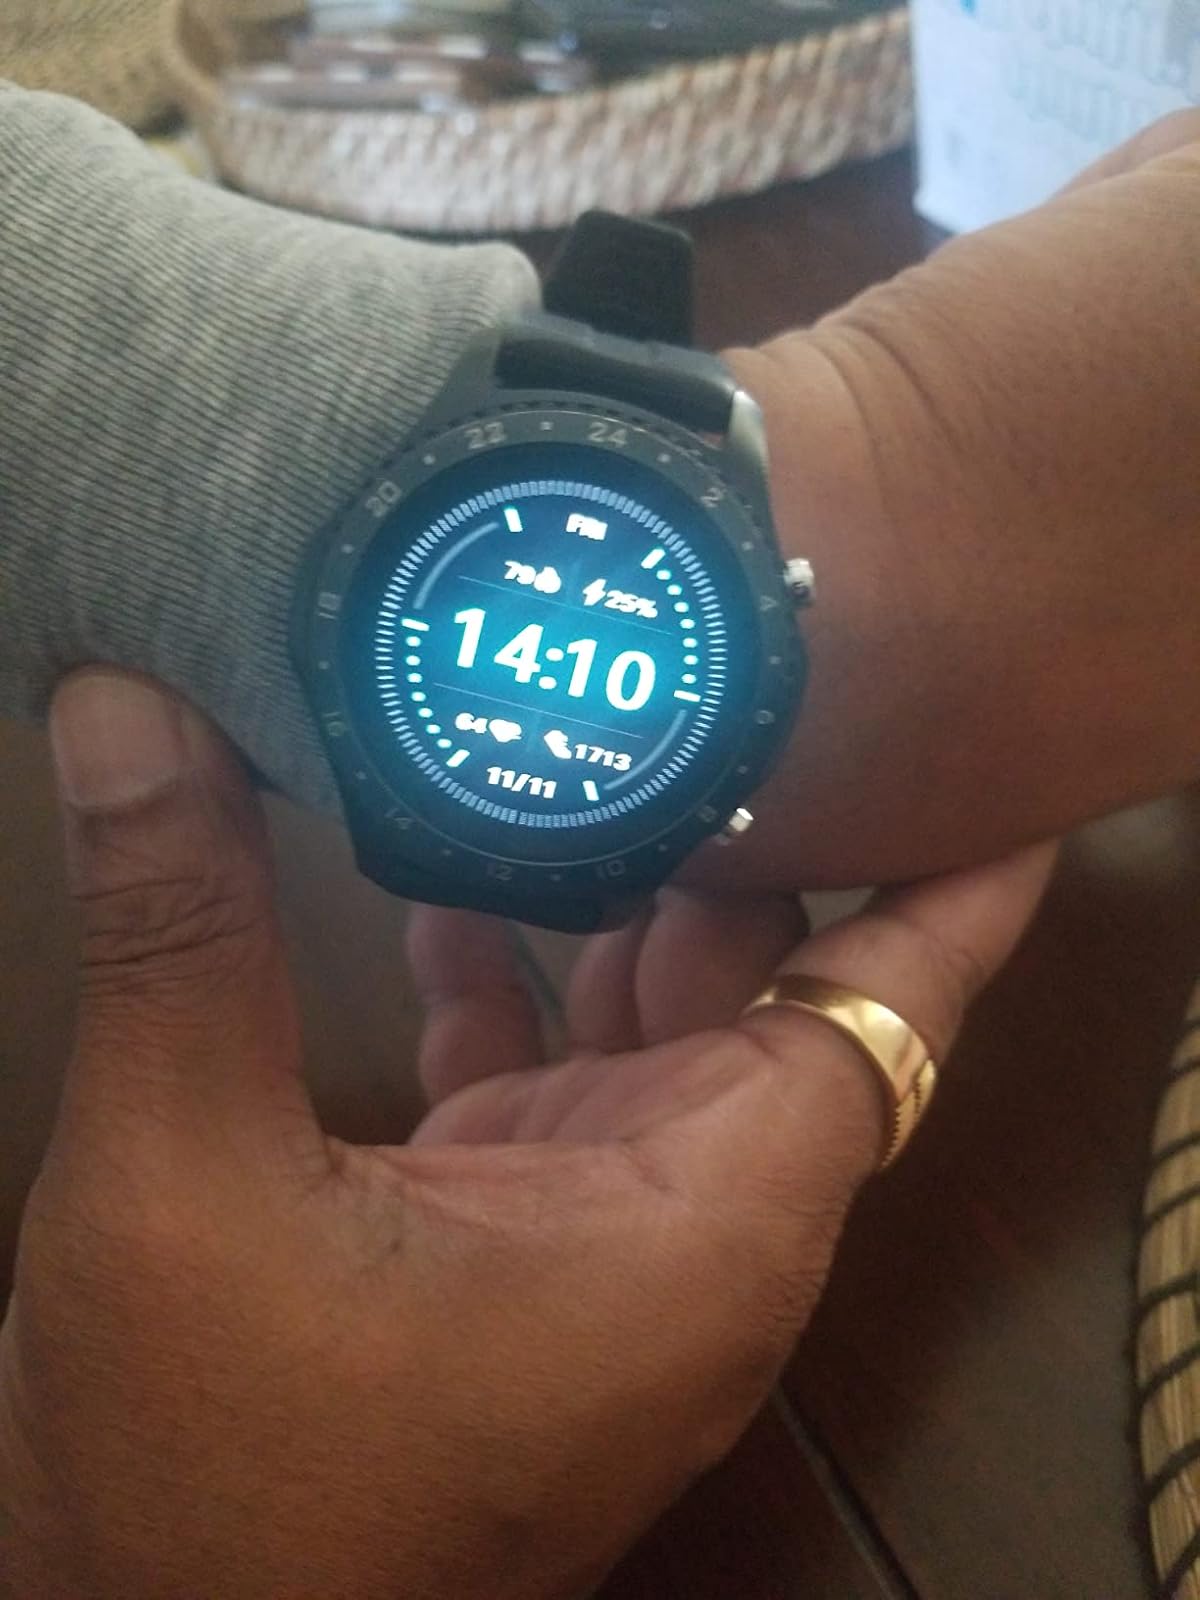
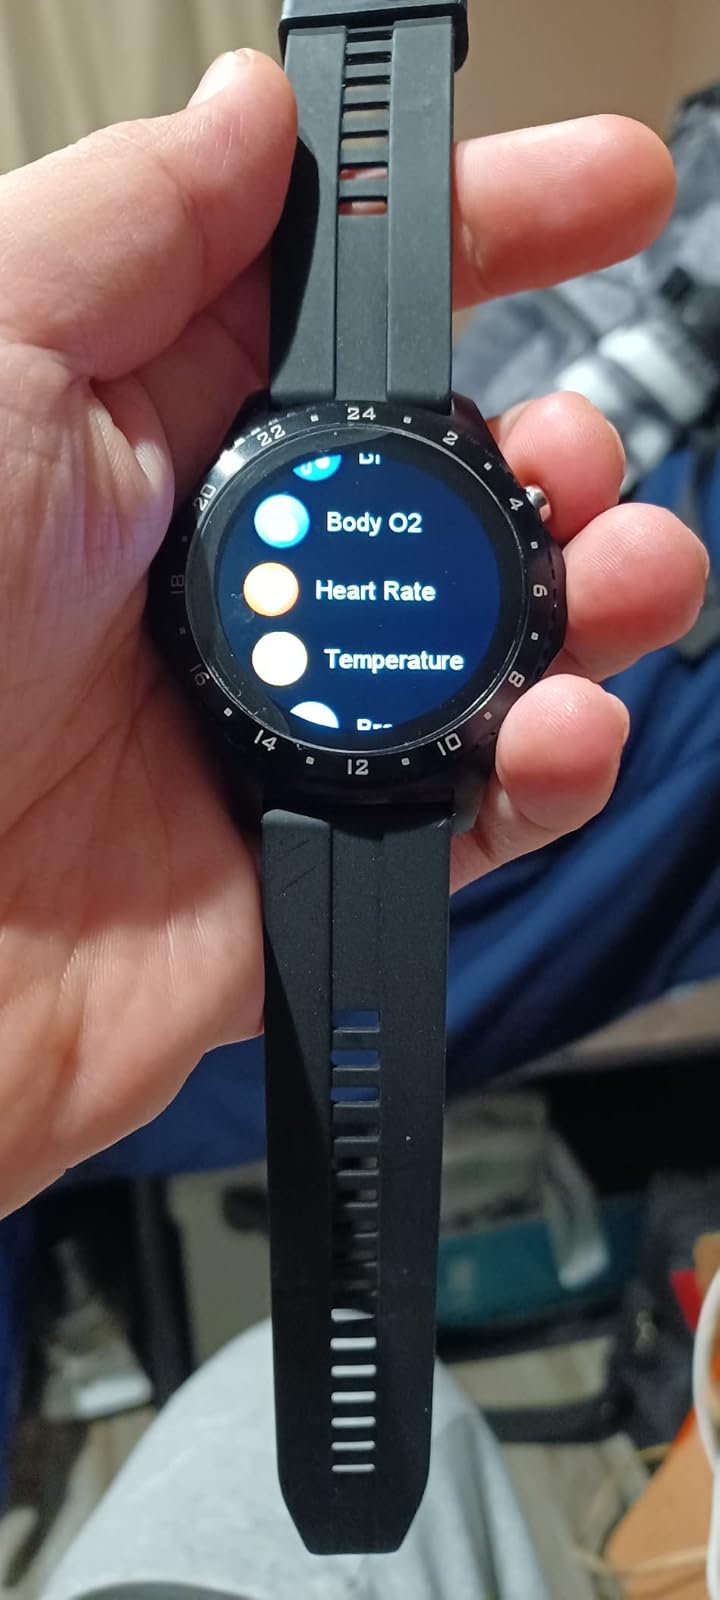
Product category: smartwatch
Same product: yes